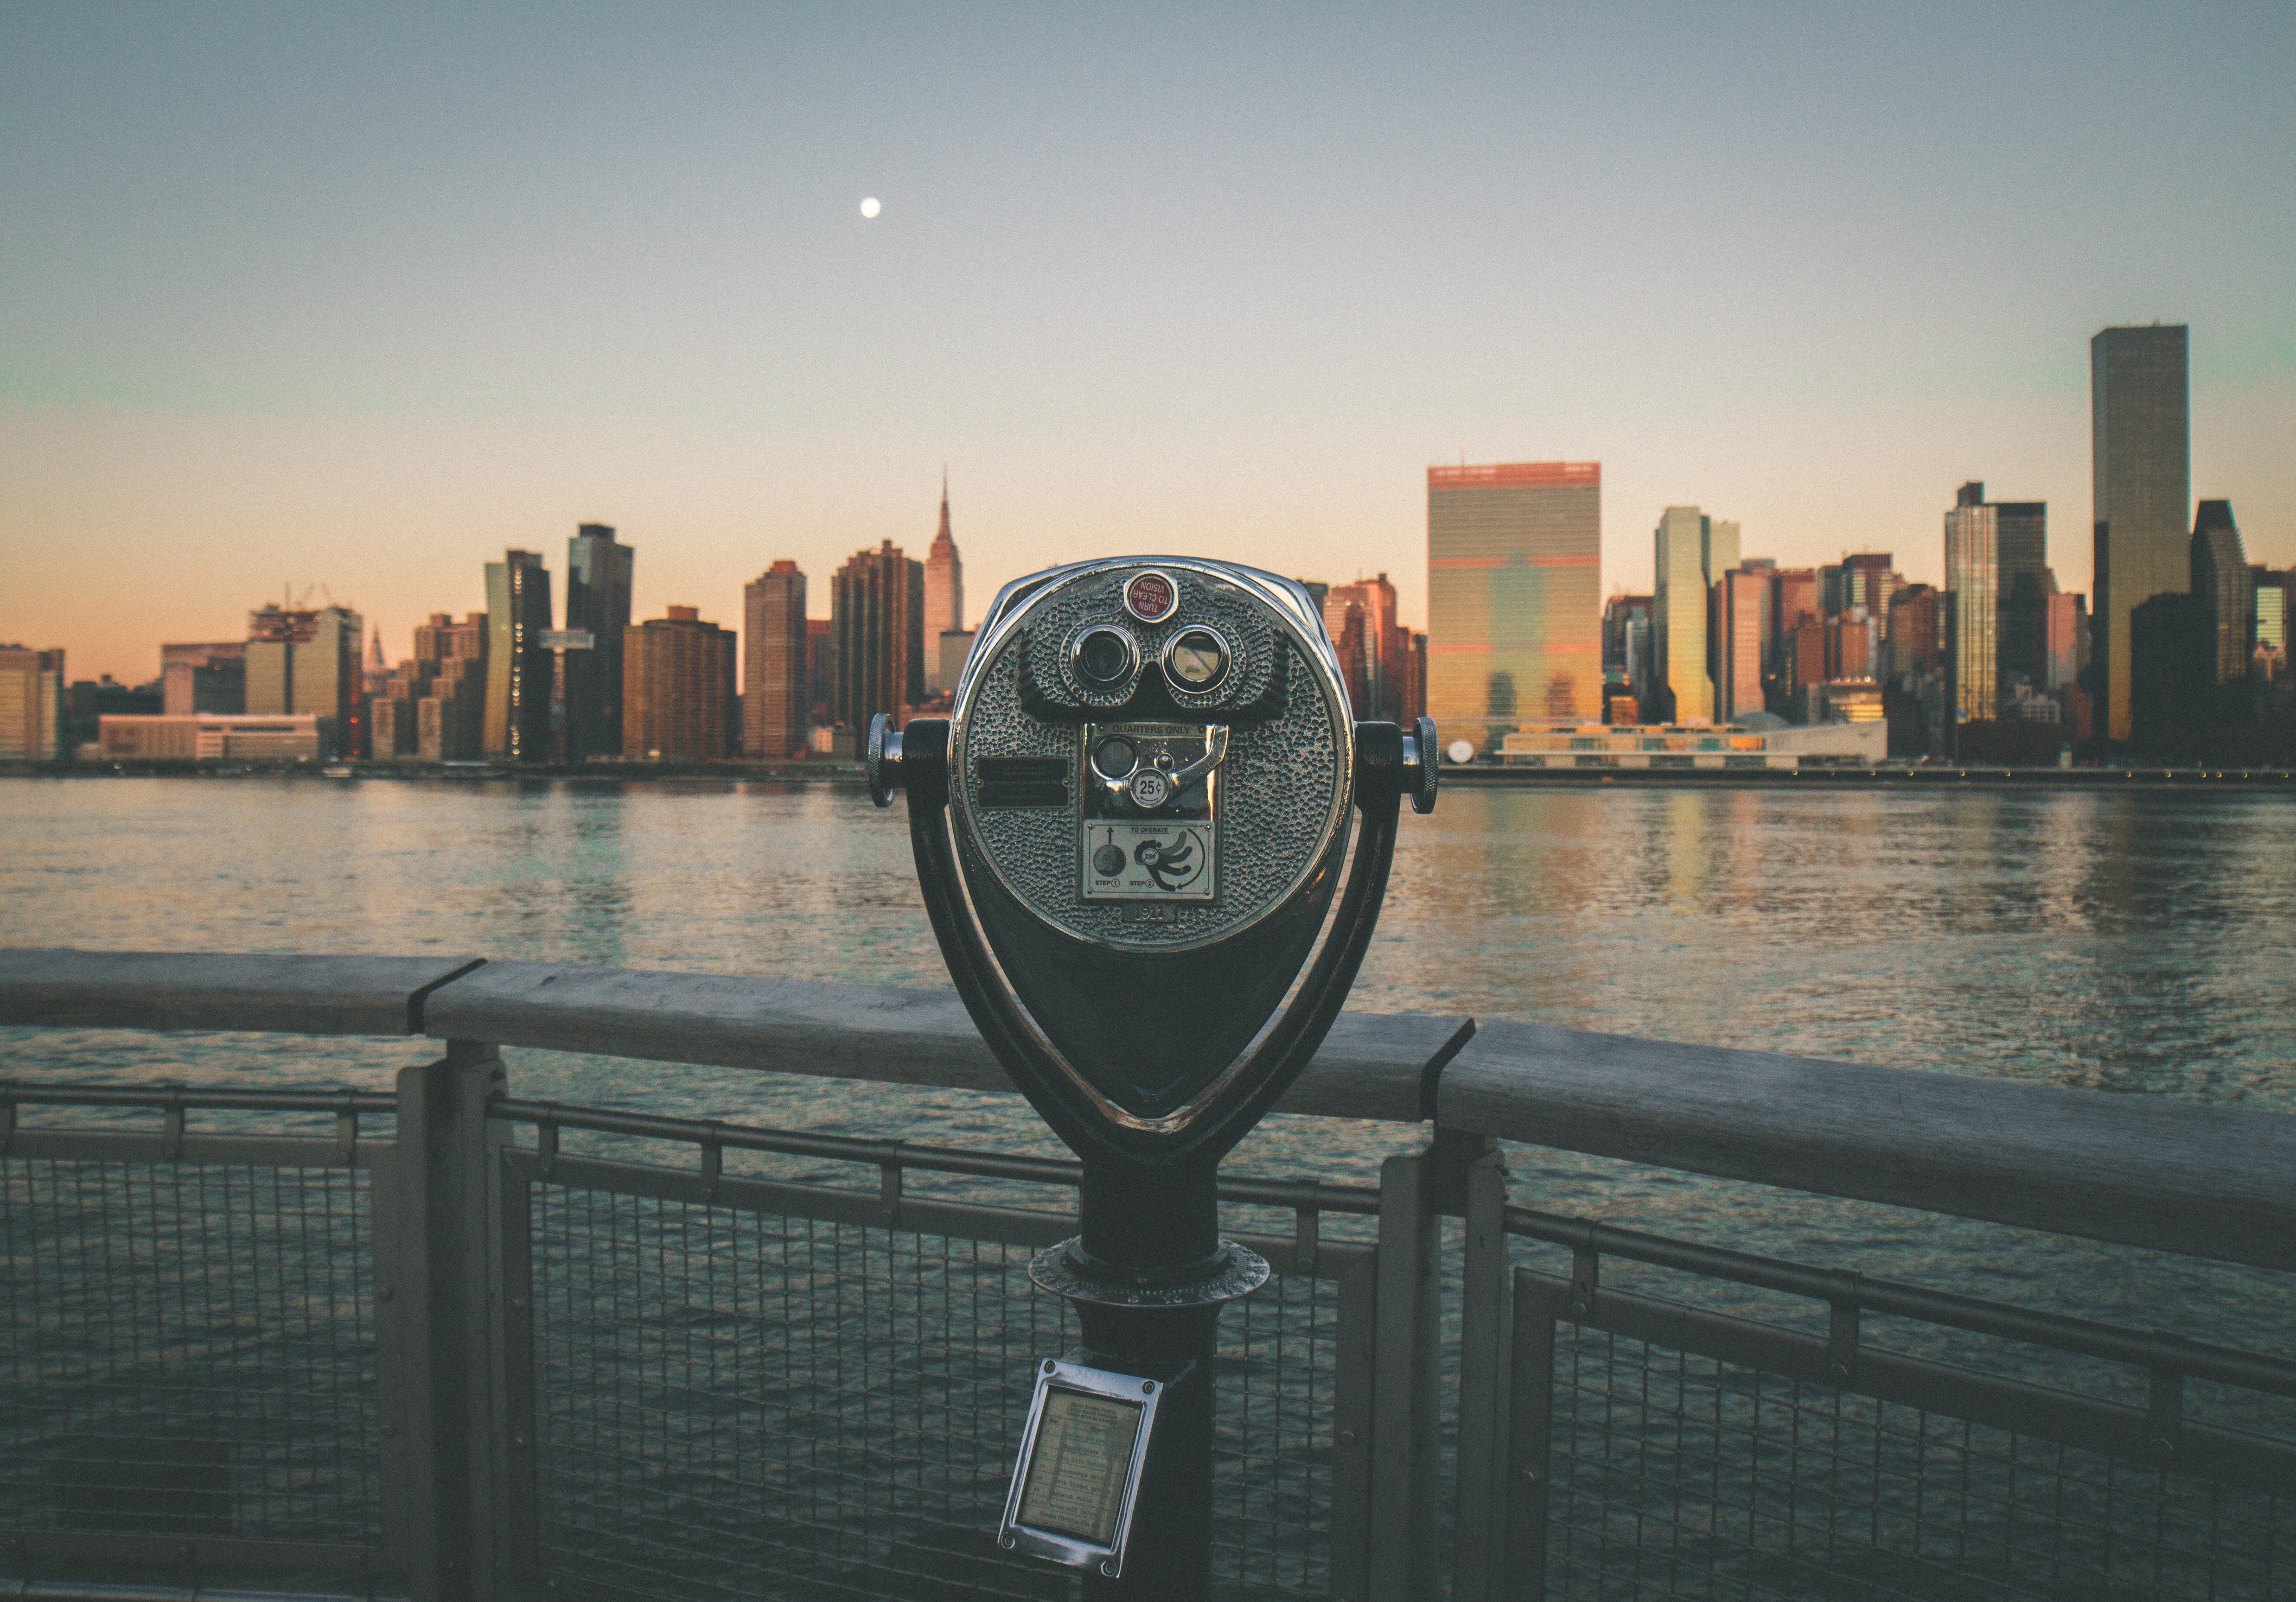
sunset, skyline, morning, city, cityscape, dusk, evening, reflection, vehicle, waterway, human settlement